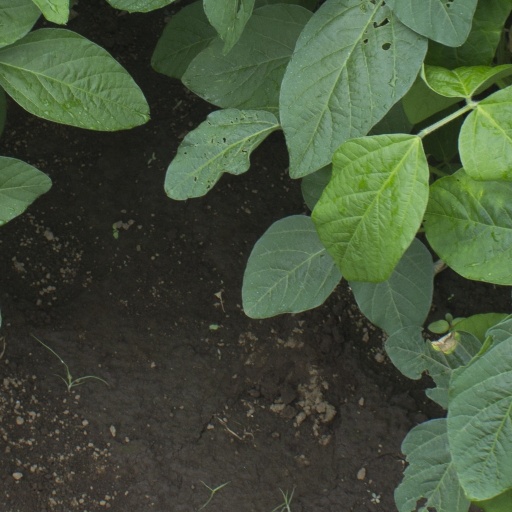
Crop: soybean